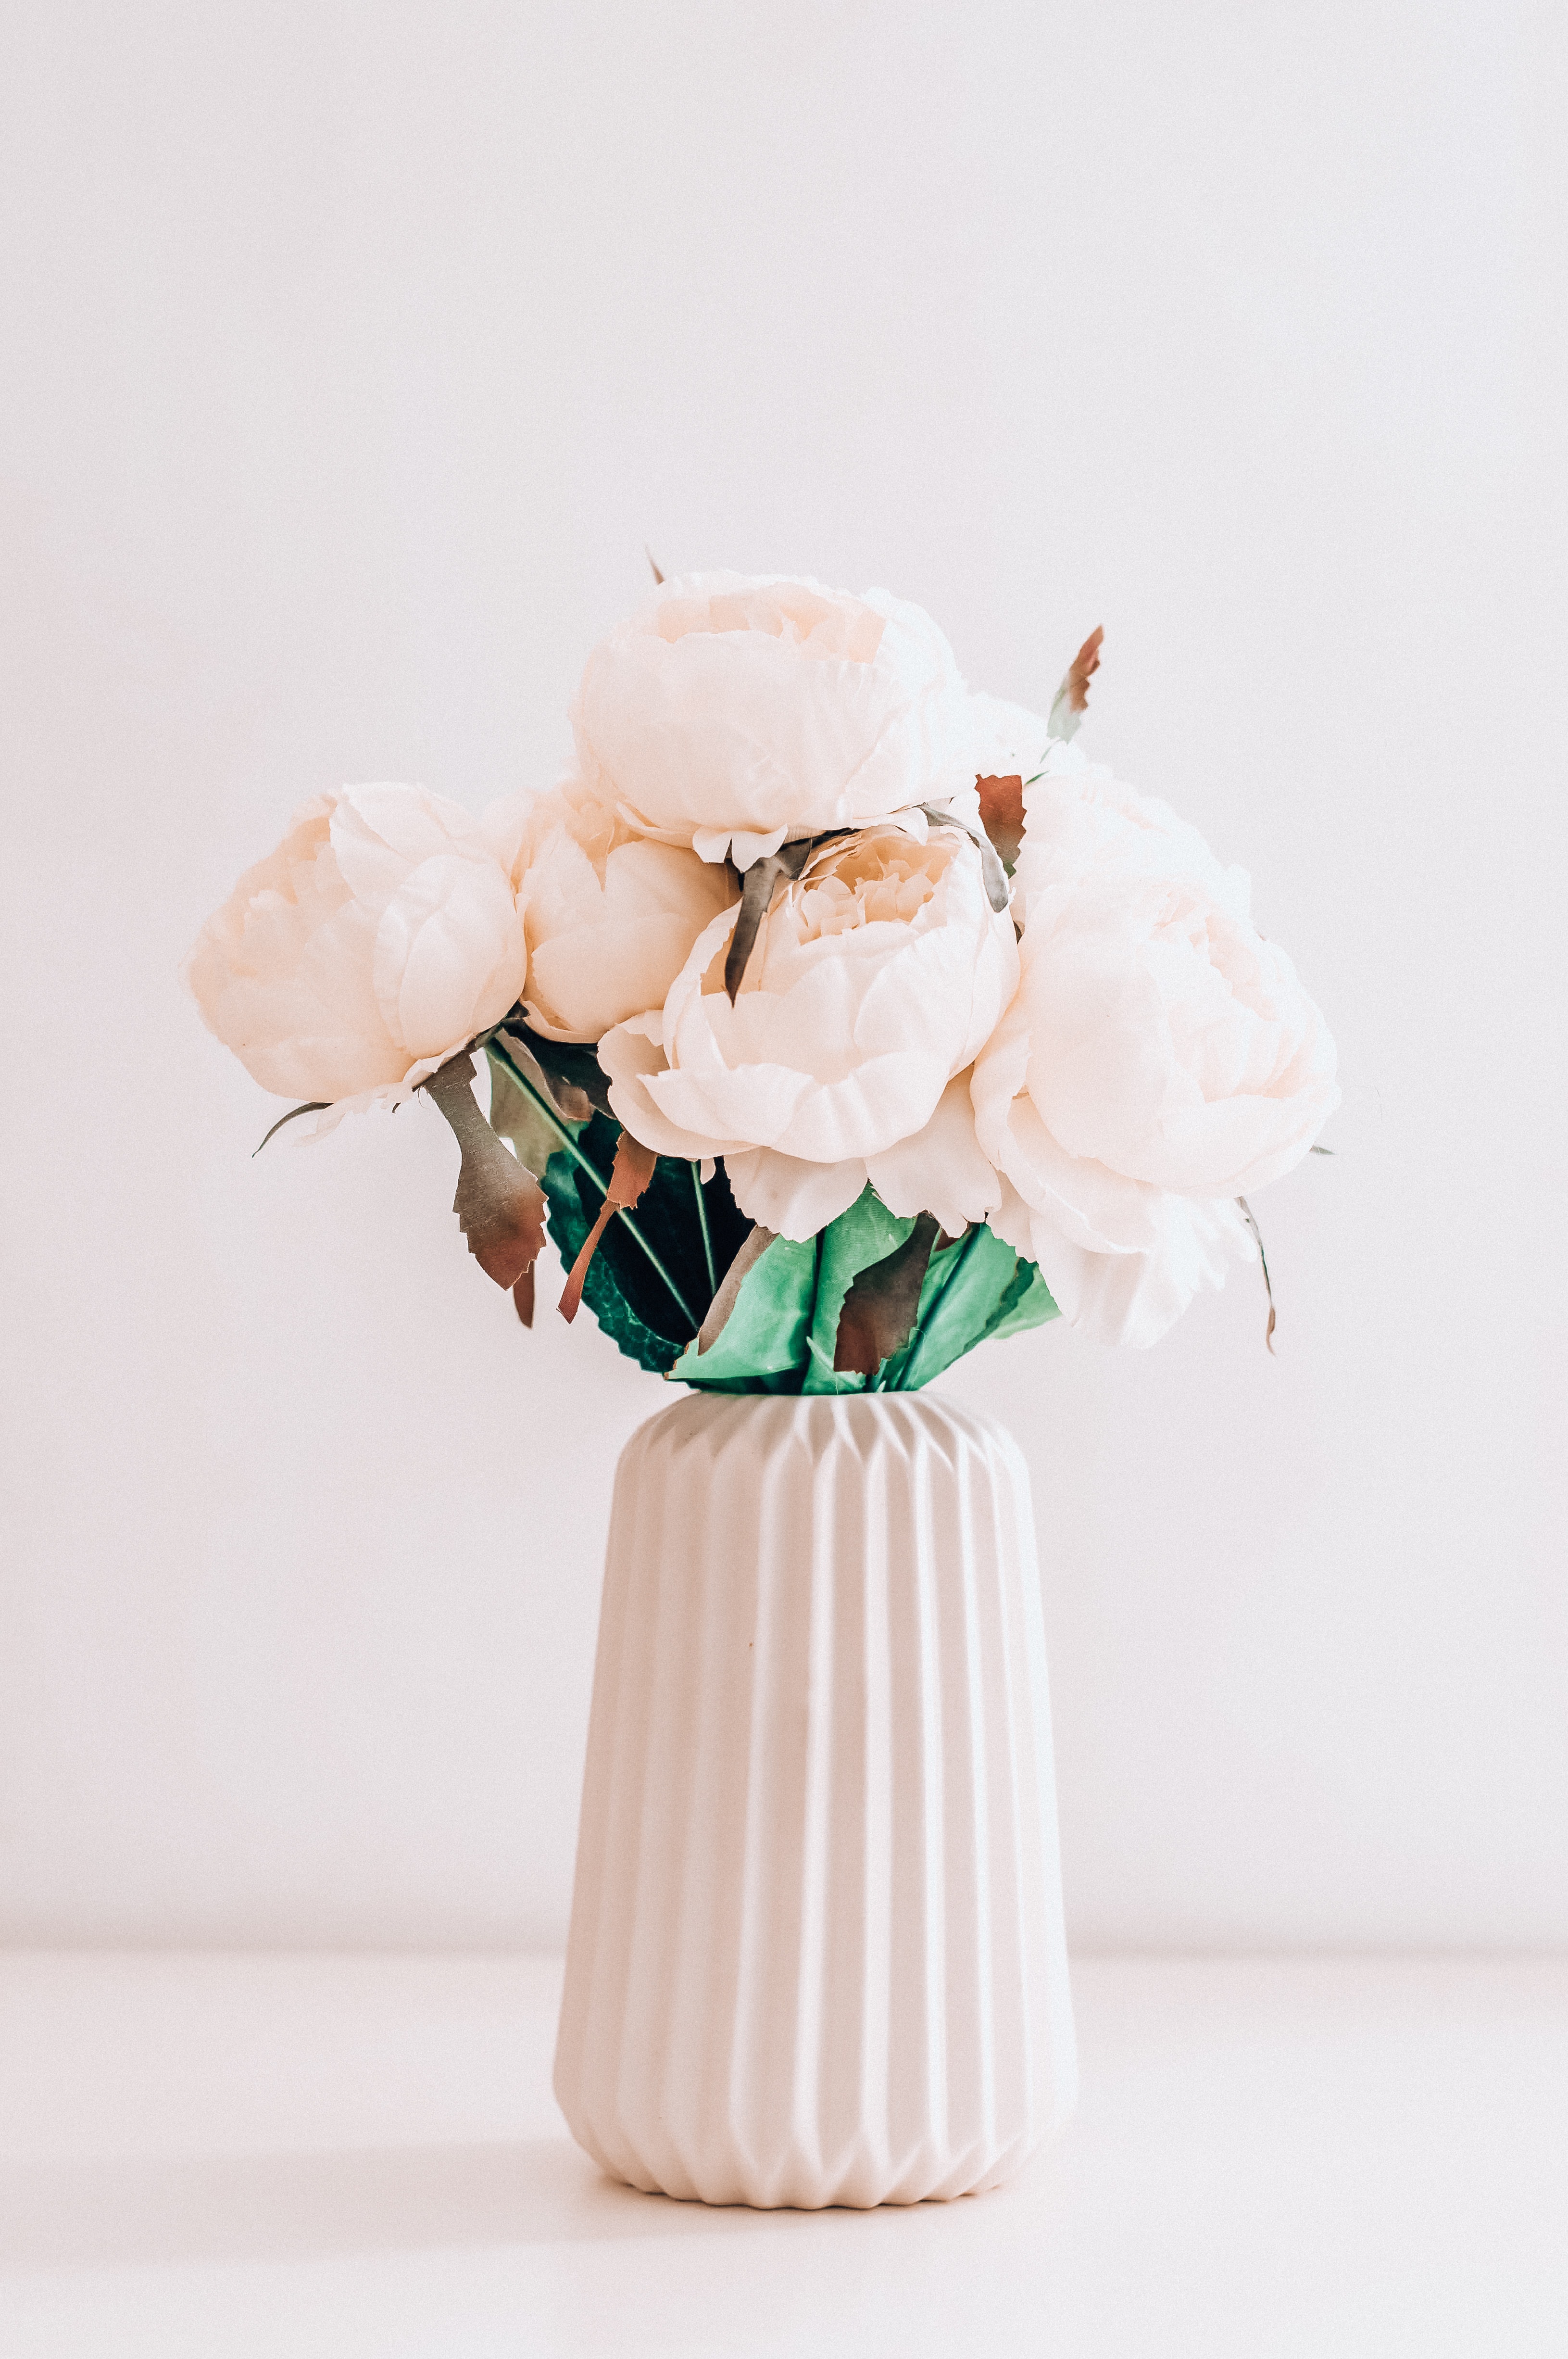
flower, vase, cut flowers, flower bouquet, flower arranging, petal, floral design, floristry, still life photography, peach, wedding ceremony supply, artificial flower, flowerpot